Titan Quest

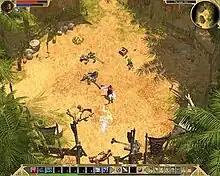
Gameplay for "Titan Quest": shown are the UI, and combat between the protagonist and multiple enemies in an Egyptian environment: the attacks use magical powers linked to the "Storm" Mastery.

"Titan Quest" is an action role-playing game set in the pre-Roman Ancient World: these include Ancient Greece, Egypt, and the Silk Road leading through Asia. Players take control of an avatar: players are able to choose gender, name and tunic color. The three-dimensional world is navigated through an overhead third-person view, with the player character being controlled with the mouse through a point-and-click interface, while abilities are mapped to keyboard buttons. The environment is obscured by a "Fog of War" effect which blacks out unexplored environments on the minimap. Optional text tutorials for gameplay elements are unlocked progressively throughout the game and can be viewed at any time.